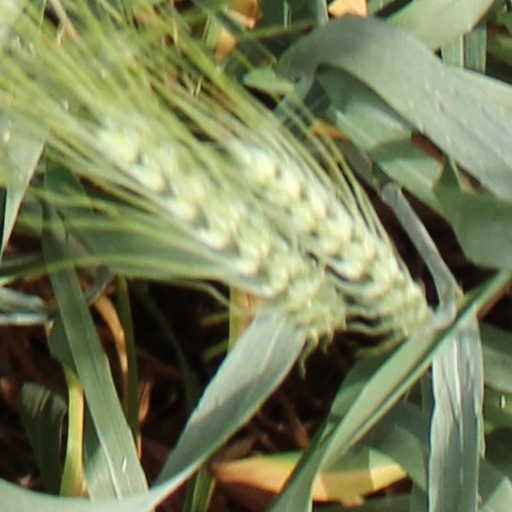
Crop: wheat